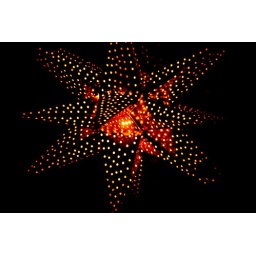
the star from a window decoration in the house of my parents